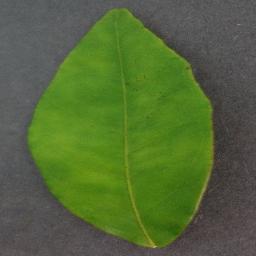
Label: Orange___Haunglongbing_(Citrus_greening)